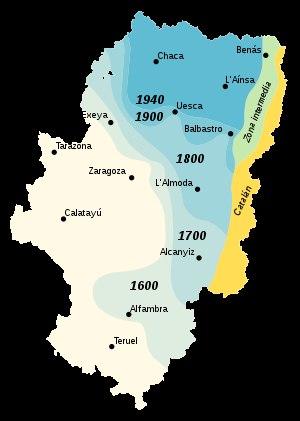
L'aragonais est la langue romane autochtone parlée en Aragon, à l'exception d'une frange orientale traditionnellement catalanophone. Si au Moyen Âge elle était parlée sur tout le territoire aragonais, elle a reculé pour n'être plus parlée aujourd'hui que dans quelques vallées pyrénéennes dans la province de Huesca. On évalue le nombre de locuteurs à 25 500.